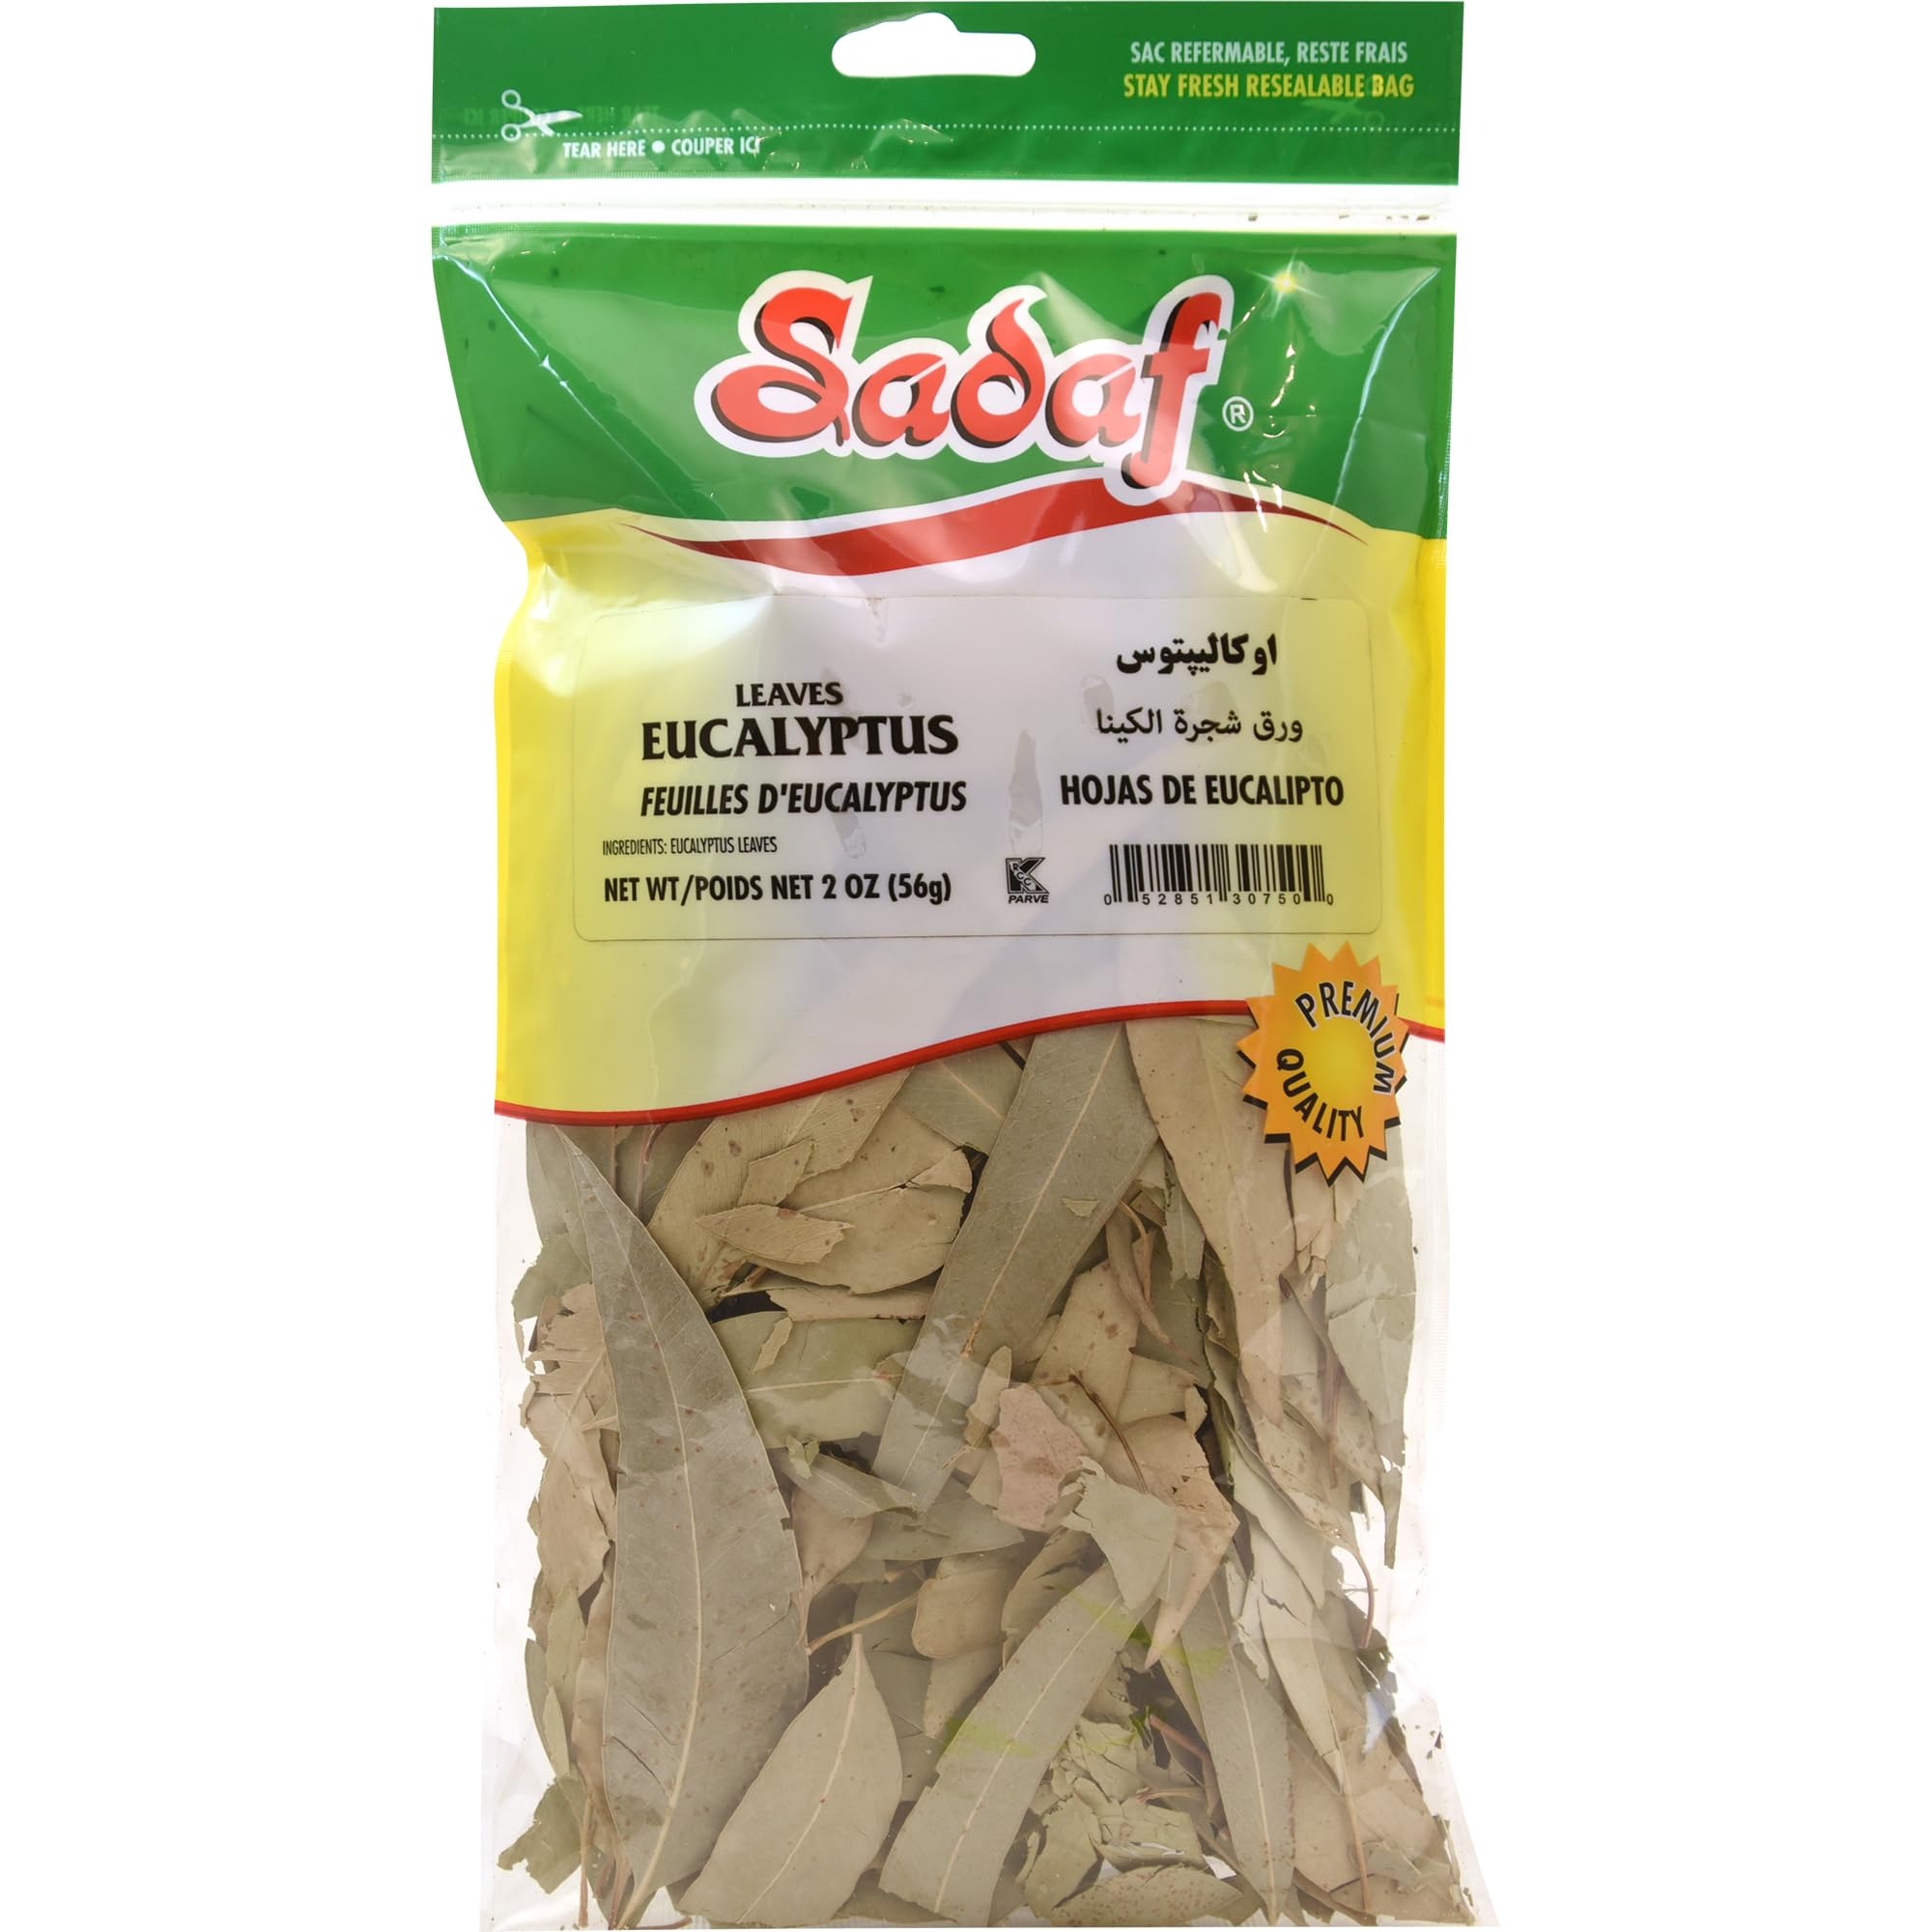
Item Name: Sadaf Eucalyptus Leaves - Dried Eucalyptus Leaves for Tea & Cooking - Kosher & Vegetarian - 2 oz Bag (3 Pack)
Bullet Point 1: VERSATILE USE: These dried eucalyptus leaves are perfect for both tea and cooking. Brew them for a soothing herbal tea or incorporate them into your recipes to add a unique and aromatic touch.
Bullet Point 2: REFRESHING AROMA: Sadaf Eucalyptus Leaves provide a refreshing and invigorating aroma that enhances your tea-drinking experience. Breathe in the soothing scent and enjoy a moment of relaxation.
Bullet Point 3: NATURAL AND HIGH-QUALITY: Our eucalyptus leaves are dried to perfection, preserving their natural flavors and aroma. Experience the quality and authenticity that Sadaf brings to your tea and culinary creations.
Bullet Point 4: KOSHER AND VEGETARIAN: Sadaf Eucalyptus Leaves are Kosher and vegetarian, making them suitable for a wide range of dietary preferences. Enjoy them with peace of mind, knowing they meet your specific needs.
Bullet Point 5: CONVENIENT PACKAGING: The 2 oz bag of Sadaf Eucalyptus Leaves provides convenience and easy storage. It keeps the leaves fresh and ready to infuse their delightful fragrance into your teas and dishes.
Product Description: Product Description Eucalyptus leaves boast a distinctive flavor reminiscent of mint, coupled with subtle hints of sweetness. Meticulously gathered and dried, these leaves preserve their innate essence, guaranteeing an unparalleled taste experience. Renowned for their versatility, eucalyptus leaves serve as a delightful addition to numerous culinary creations, enhancing dishes with their unique profile. Unleash the many possibilities of eucalyptus leaves in your kitchen. Immerse yourself in a world of bold, refreshing flavors and a touch of sweetness. Resealable bag Gluten free Vegan Ways to enjoy: Tea: Steep dried eucalyptus leaves in hot water for a soothing herbal tea. Salad: Toss fresh eucalyptus leaves into your salad for a unique flavor twist. Seasoning: Crush dried eucalyptus leaves and sprinkle them over roasted vegetables or grilled meats for an aromatic seasoning. Desserts: Incorporate finely chopped eucalyptus leaves into desserts such as ice cream, sorbet, or shortbread cookies. Ingredients Eucalyptus leaves Eucalyptus leaves Allergens Packed on shared equipment with wheat, tree nuts, soy and sesame. Packed on shared equipment with wheat, tree nuts, soy and sesame. Nutrition Facts Servings Per Container Serving Size Amount per serving Calories % Daily Value* Total Fat g0% Saturated Fat g0% Trans Fat g Cholesterol mg0% Sodium mg0% Total Carbohydrate g0% Dietary Fiber g0% Total Sugars g Includes g0% Added Sugars Protein g Vitamin D mcg0% Calcium mg0% Iron mg0% Potassium mg0% * The % Daily Value (DV) tells you how much a nutrient in a serving of food contributes to a daily diet. 2,000 calories a day is used for general nutrition advice. Product Details Size: 2 oz Ship Weight: 1.5 lb Brand: Sadaf SKU: 155-030 Barcode: 1052851307500 Kosher: KRCC More Info: Product of: United States Size: 2 oz Ship Weight: 1.5 lb Brand: Sadaf SKU: 155-030 Barcode: 1052851307500 Kosher: KRCC More Info: Product of: United States
Value: 6.0
Unit: Ounce

Price: 10.91